Magnetic tape

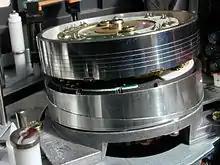
A VHS helical scan head drum. Helical and transverse scans made it possible to increase the data bandwidth to the necessary point for recording video on tapes, and not just audio.

Magnetic tape was invented for recording sound by Fritz Pfleumer in 1928 in Germany.